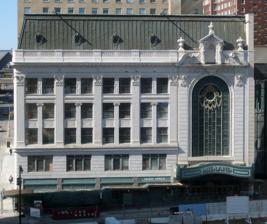
Building: Midland Theatre
Country: United States of America
Year built: 1927
This article is about the Midland Theatre in Kansas City, Missouri. For the theater in Newark, Ohio, see Midland Theatre, Newark, Ohio . The Midland Theatre Loew's Midland Theatre (1927–61) Midland Stadium (1961–62) Saxon Theatre (1962–66) Midland 1-2-3 Theatre (1966–77) Midland Theatre (1977–2008) The Midland by AMC (2008–13) Arvest Bank Theatre at The Midland (2013 - 2022) Facade of theatre, 2007 Address 1228 Main Street Kansas City, Missouri United States Owner The Cordish Company Operator AEG Presents Capacity 3,200 (2008–present) 3,573 (original) Construction Opened October 27, 1927 ( 1927-10-27 ) Rebuilt 1961, 1988, 1998, 2008 Architect Robert O. Boller Thomas W. Lamb Website midlandkc .com Loew's Midland Theater-Midland Building U.S. National Register of Historic Places Coordinates 39°5′56″N 94°35′1″W / 39.09889°N 94.58361°W / 39.09889; -94.58361 NRHP reference No. 77000808 Added to NRHP September 28, 1977 The Midland Theatre is a 3,000-seat theater located in the Power & Light District of Kansas City, Missouri , United States. The National Collegiate Athletic Association under Walter Byers had its headquarters in the building from the 1950s until it moved to 6299 Nall Avenue at Shawnee Mission Parkway in Mission, Kansas in 1971. The theatre was originally known as the Loew's Midland Theatre until 1961. Over the years, the theatre has been known by various names including: Saxon Theatre , Midland Stadium , Midland 1-2-3 Theatre , Midland Theatre and The Midland by AMC, and Arvest Bank Theatre at The Midland . Design Construction of the Midland Theatre in May, 1927 It was built by Marcus Loew , completed in 1927, at a cost of $4 million and was the largest historic theater within 250 miles of the city. The Midland was designed by architect Thomas W. Lamb of New York and the Boller Brothers of Kansas City, and Boaz-Kiel Construction of St. Louis erected the structure. The theatre, built in French and Italian Baroque, was representative of Lamb's work in the late 1920s. The exterior of the theatre was constructed in a Renaissance Revival style in cream glazed terra cotta brick, adorned with engaged pilasters, winged figures, leaves, flowers, swags, volutes, urns, and arches. A four-story arched window rose above a copper and gold marquee that contained 3,600 light bulbs. The theater is well known for its over 500,000 feet of gold leaf, five giant Czechoslovakian hand-cut crystal chandeliers , irreplaceable art objects and precious antiques, and spectacular wood and plaster work. At the time the Loew's Midland opened, it was home to a Robert Morton theatre pipe organ. The organ was used at the theatre until after World War II, when larger screen sound movies eventually resulted in the end for stage shows and in-house organ music. The organ began to deteriorate from lack of use until it was purchased and removed in the 1960s by Robert Fray and placed in his home. After the organ changed hands and was moved across the country several more times, it was eventually purchased by local enthusiasts in 1984 and is now at home in the Kansas City Music Hall . The Midland closed in January 1961, and then after some remodeling, it briefly reopened as an arena that served as the home for Kansas City's professional bowling team, the Kansas City Stars.  The Stars were financially unsuccessful, and they left the Midland in December of the same year. AMC Ownership AMC Theatres (then a small Kansas City-area regional chain) purchased the Midland in 1966, and the theatre continued to operate as a movie house until 1981.  In conjunction with the AMC Empire Theater, located two blocks south, the complex was known as the AMC Midland-Empire. Since then, it has become a performance hall, still used today for concerts , Broadway and stage shows, ballet and other events. It has also served as the Kansas City home of the annual Radio City Christmas Spectacular over more recent years. The theatre was placed on the National Register of Historic Places in 1977. Redevelopment Construction and renovation that took place in the theater area as part of the Power & Light District development The Midland Theater, as seen from the intersection of 13th and Main In 2007, AEG Live and the Cordish Company formed a partnership to undertake a multimillion-dollar renovation of the historic venue. Since reopening in late 2008, the theater was called the Midland by AMC and hosted events promoted by the AEG Presents (formerly AEG Live) company. Among the major changes made in the redevelopment, the main-level seating rows were removed and replaced with a tiered open floor plan that allows for cabaret-style tables and chairs, or standing room for general admission events. The Midland's exterior marquee was restored to its original 1927 appearance. The five level office portion of the theatre that faces Main Street was converted into a mix of bars, lounges, and administrative space. According to the Cordish Company of Baltimore, the developer of the project, all changes meet historic preservation guidelines as required by state and federal governments. On September 4, 2013, AEG Live, the Cordish Company and Arvest Bank announced that the bank had acquired a multi-year naming rights partnership to the Midland Theatre. The announcement coincided with a celebration of the fifth anniversary of the theater's re-launch in September 2008.  The venue's name officially became the Arvest Bank Theatre at The Midland on September 13, 2013. See also National Register of Historic Places listings in Downtown Kansas City References